Dairy

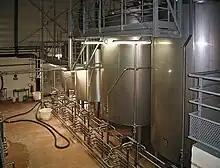
Interior of a cheese factory in Seine-et-Marne, France

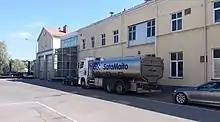
A tank truck parked in front of the Satamaito dairy in Pori, Finland

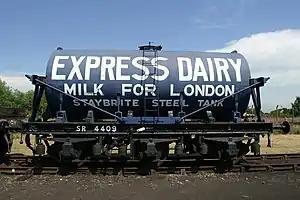
Preserved Express Dairies three-axle Milk Tank Wagon at the Didcot Railway Centre, based on an SR chassis

Dairy plants process the raw milk they receive from farmers so as to extend its marketable life. Two main types of processes are employed: heat treatment to ensure the safety of milk for human consumption and to lengthen its shelf-life, and dehydrating dairy products such as butter, hard cheese and milk powders so that they can be stored.